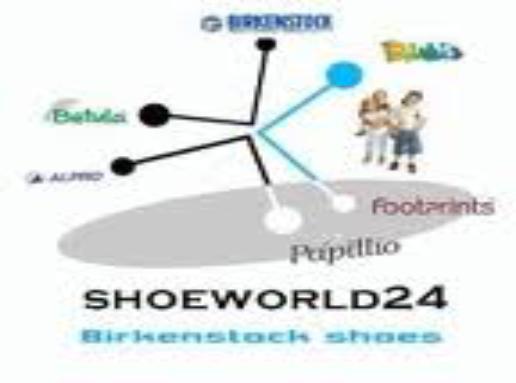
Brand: Birki's
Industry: Clothes